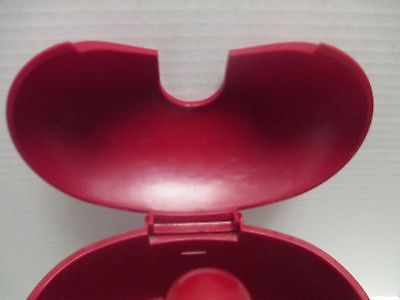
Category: coffee maker